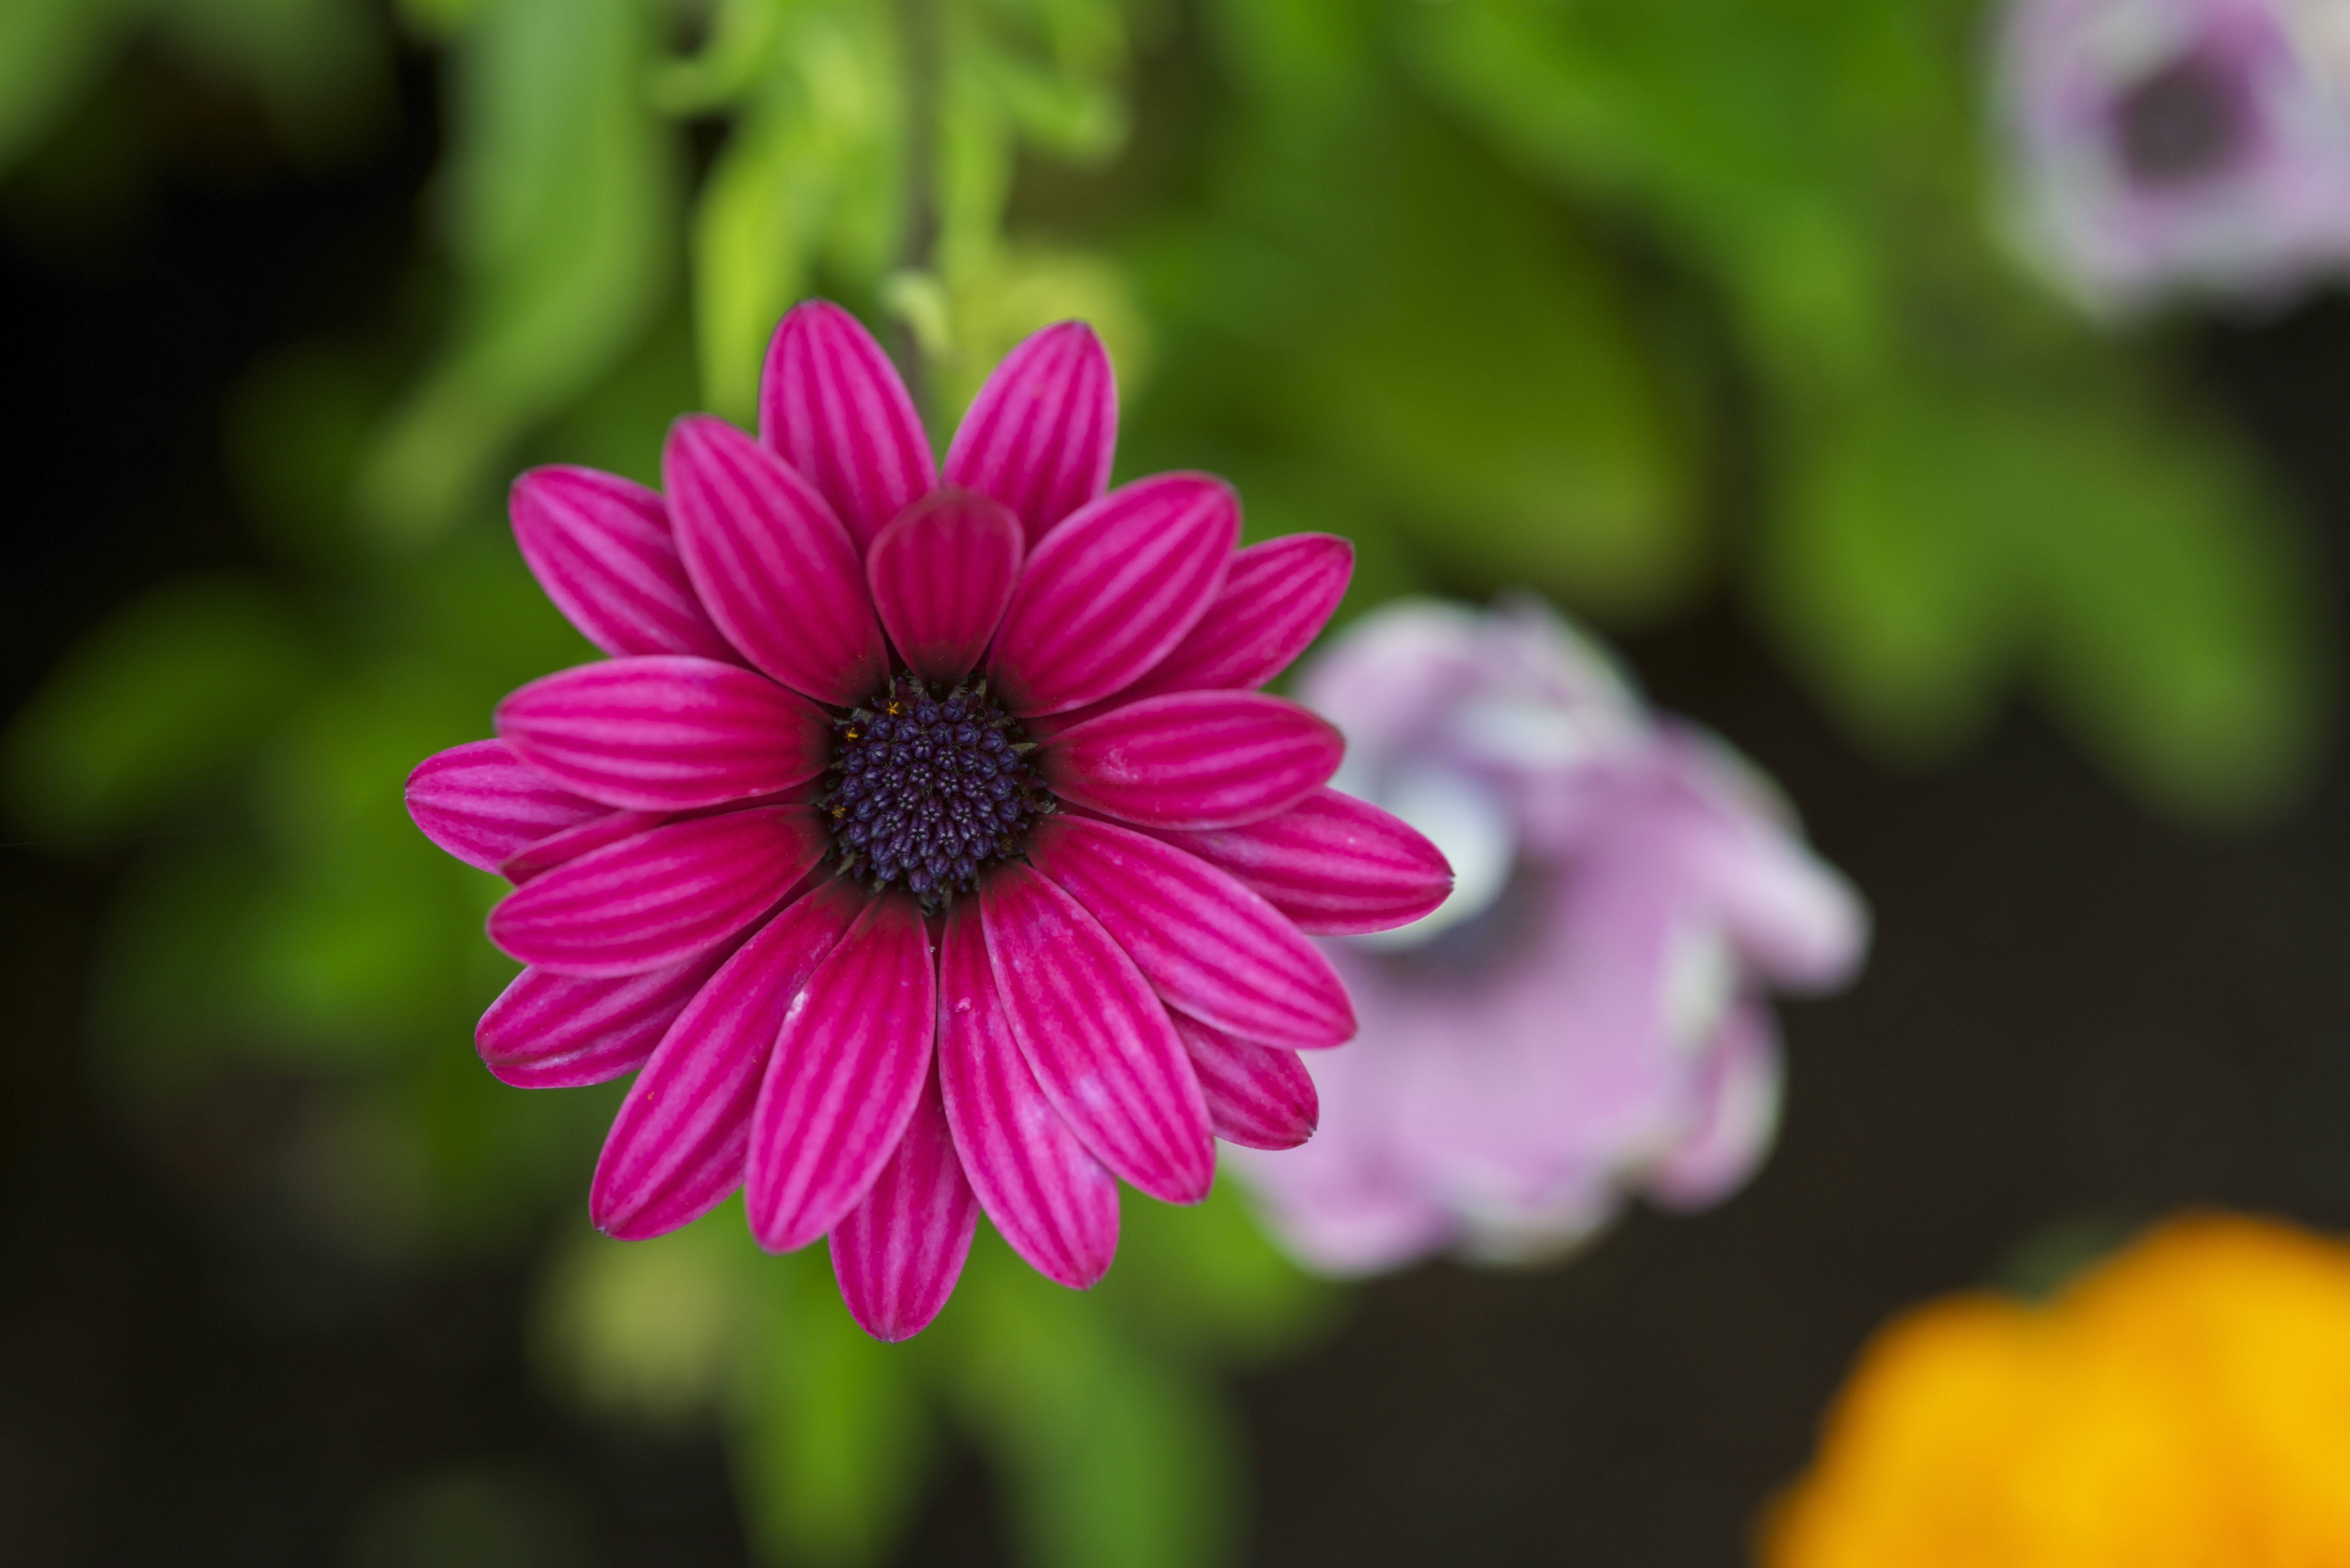
blossom, plant, photography, flower, petal, red, botany, pink, flora, wildflower, close up, macro photography, flowering plant, daisy family, annual plant, plant stem, land plant